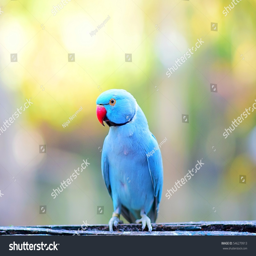
cute parrot on the perch